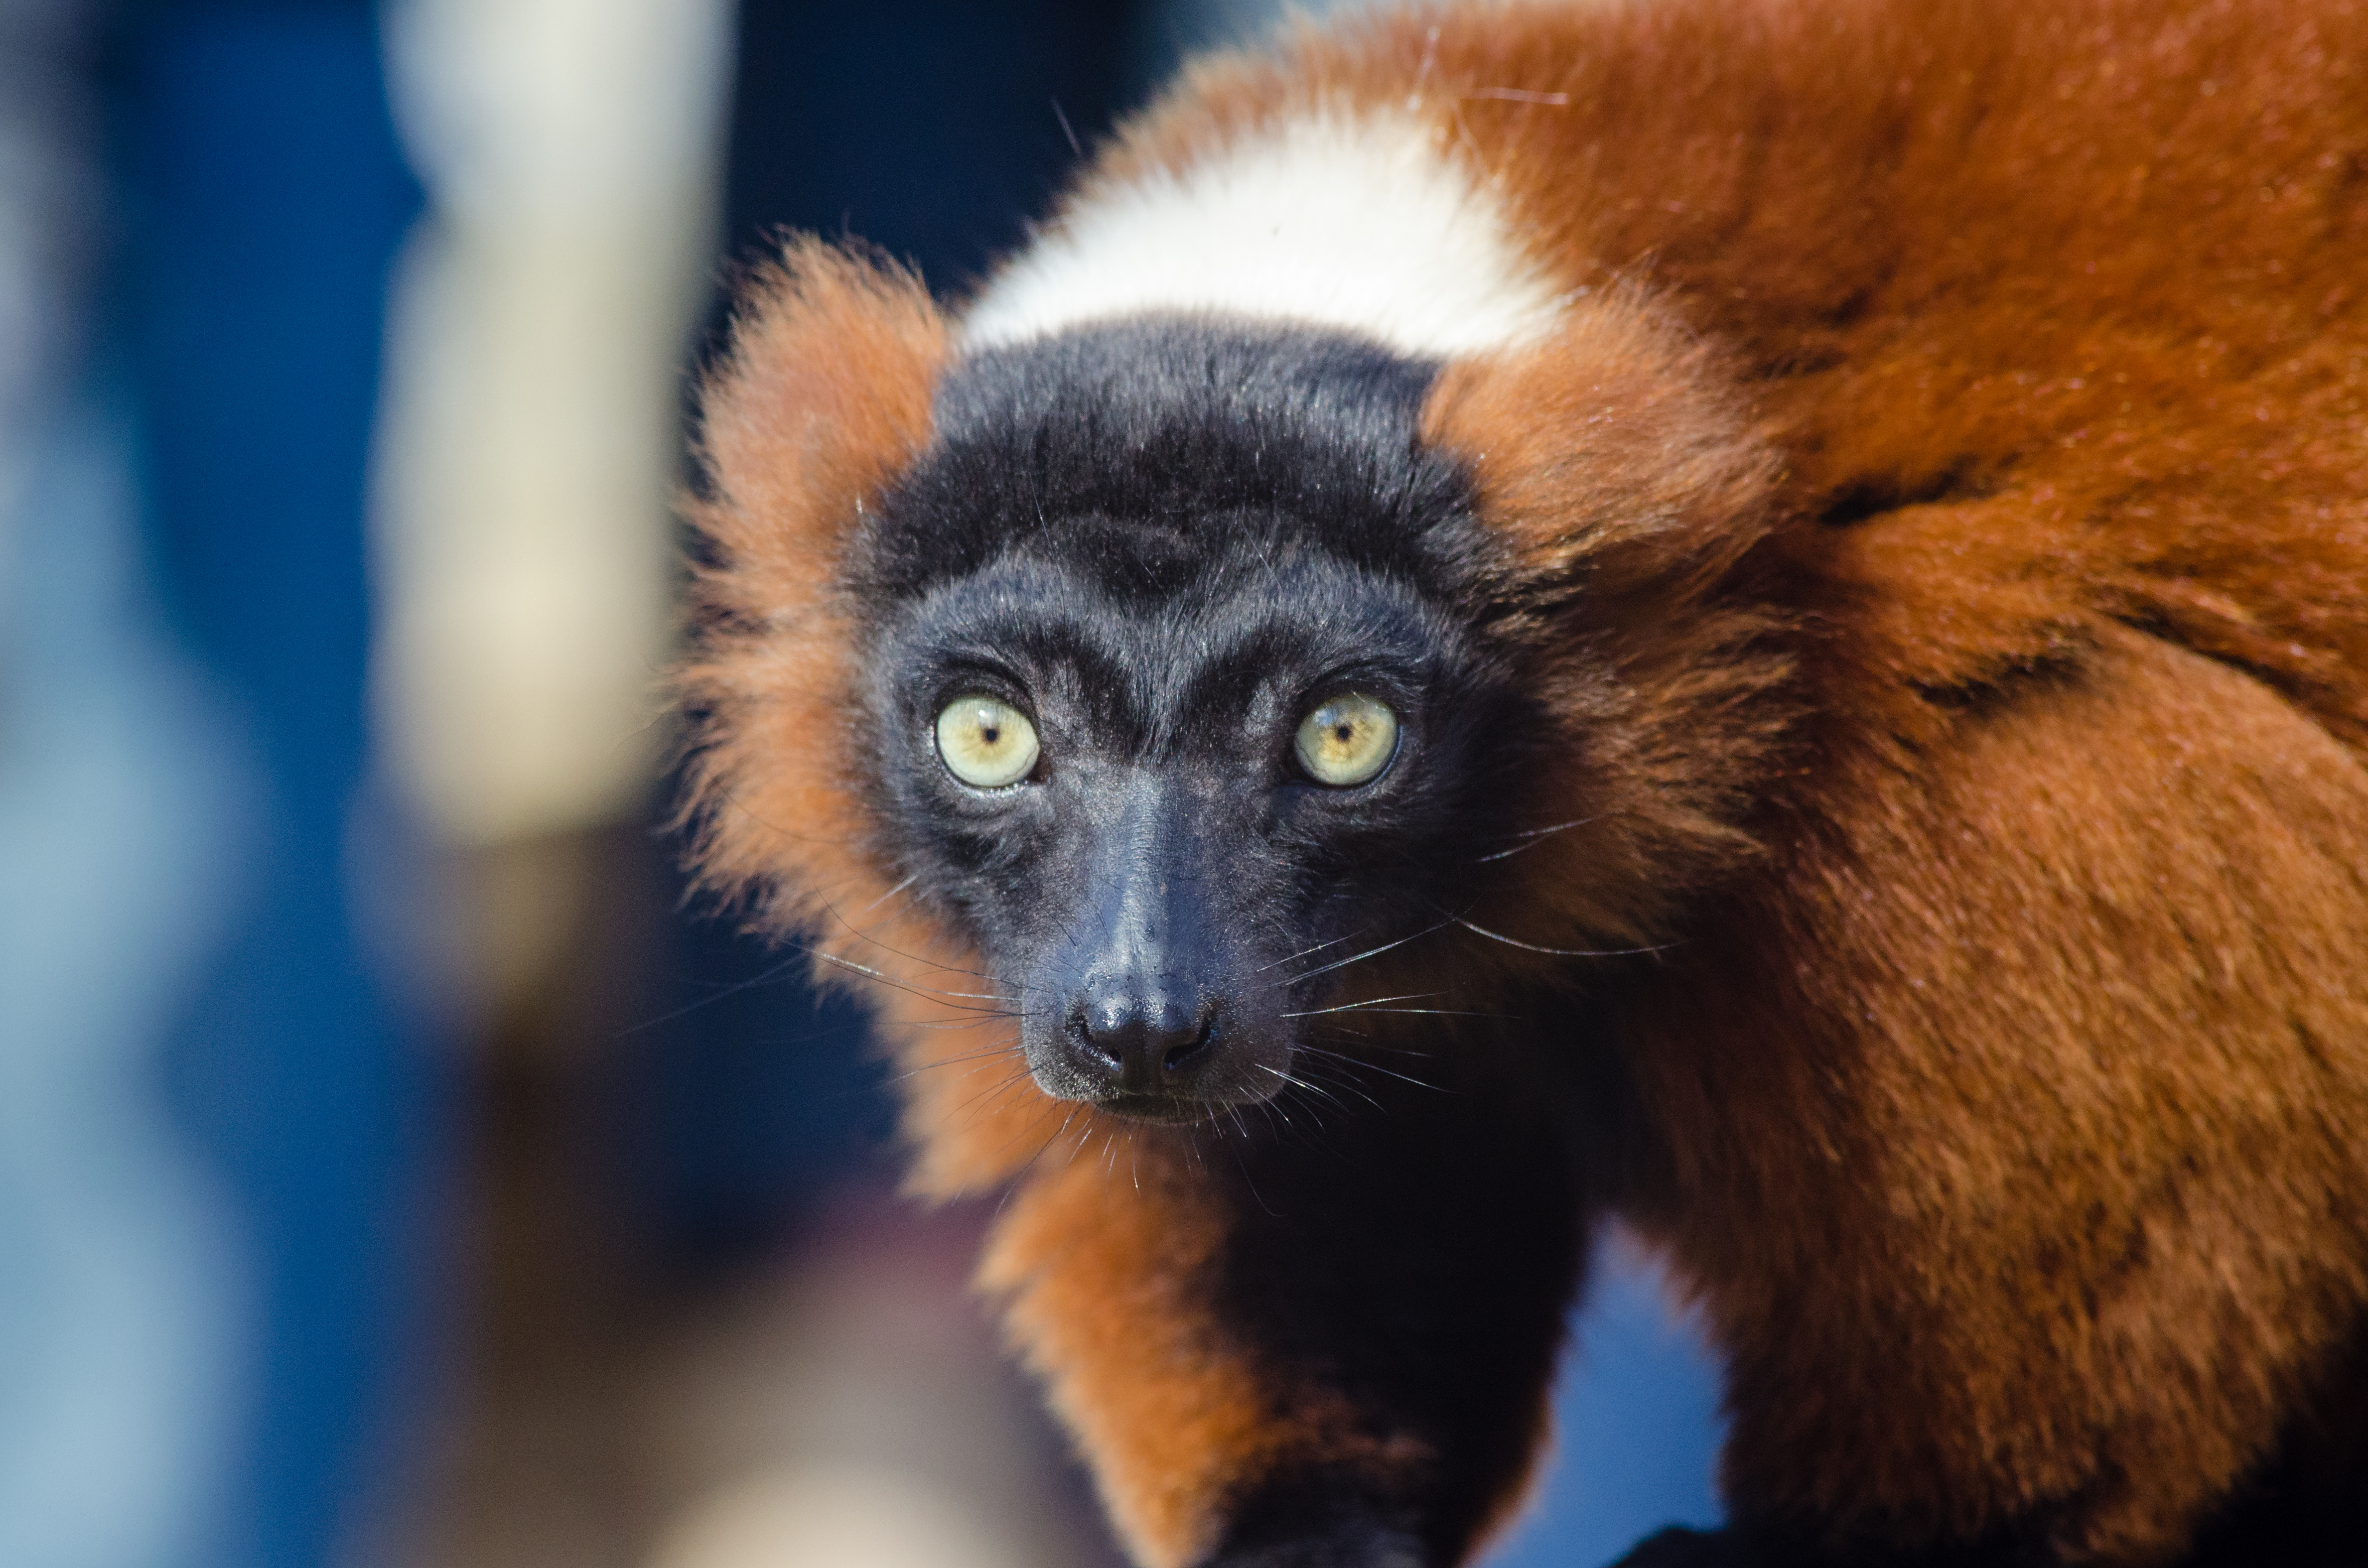
bokeh, feet, cute, wildlife, zoo, red, mammal, nikon, fauna, primate, close up, eyes, whiskers, hands, madagascar, vertebrate, zoom, germany, deutschland, augen, adorable, lemur, d7000, roter, niedlich, tierpark, hnde, fse, madagaskar, ruffed, vari, lemuren, gelsenkirchen, erlebniswelt, new world monkey, tufted capuchin